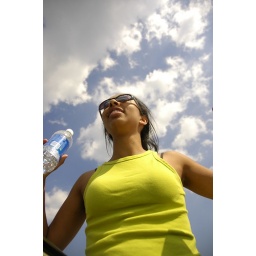
Rockin out against the blue sky